Diego Morejón

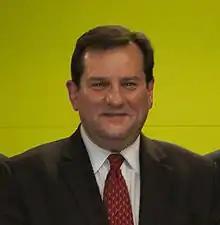
Diego Morejón

Diego Morejón is the former Permanent Representative of Ecuador to the United Nations, a position he served from September 2008 to February 2014.